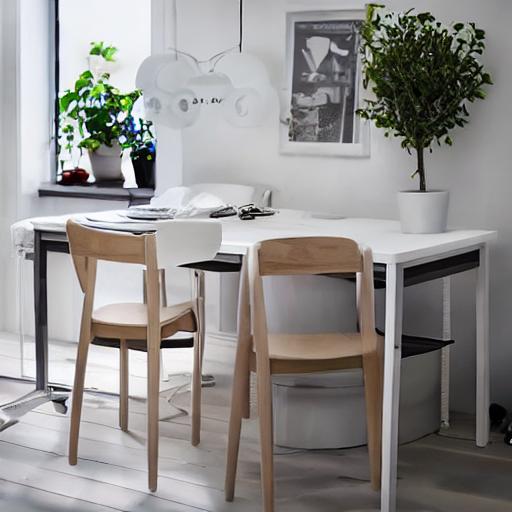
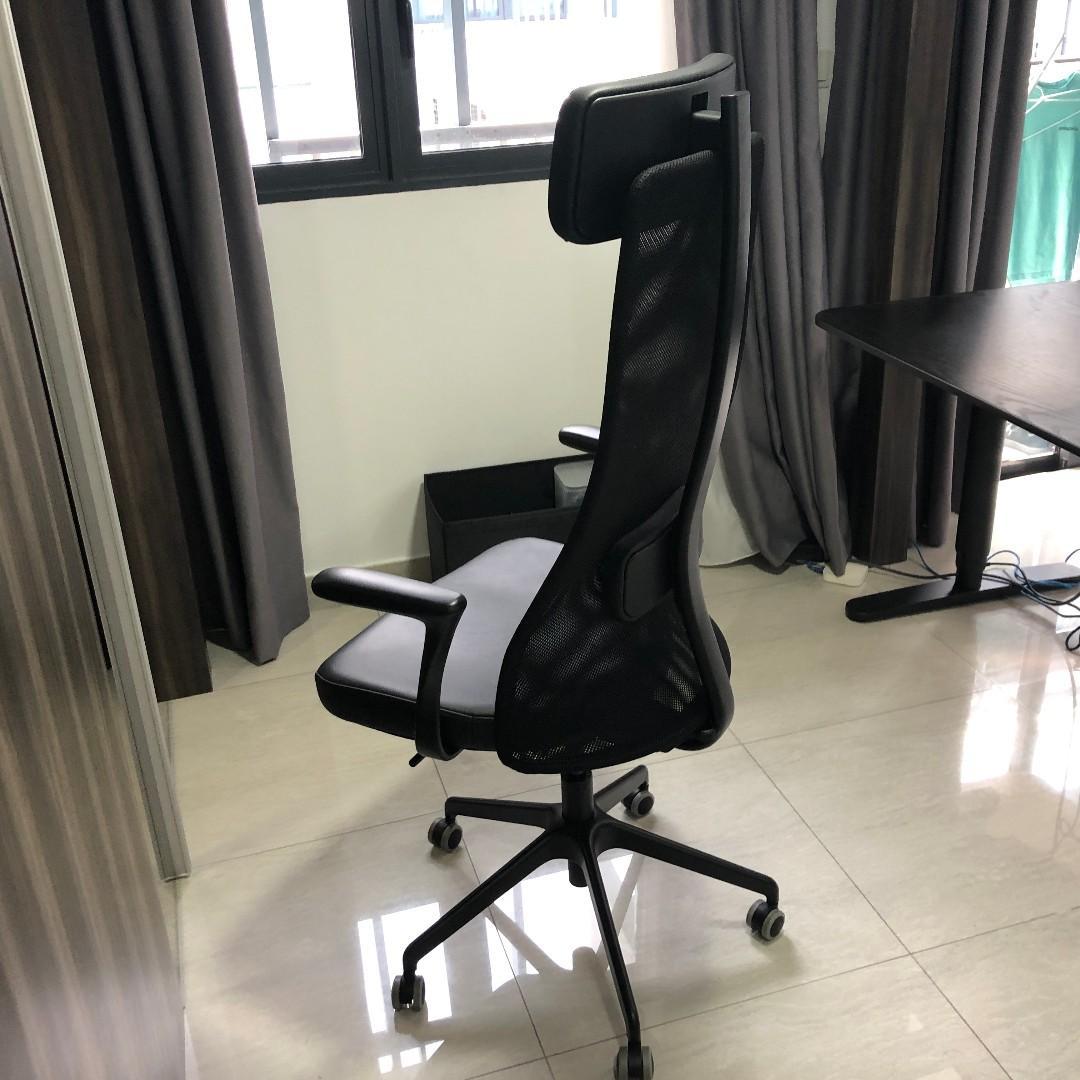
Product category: items_chair
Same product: no